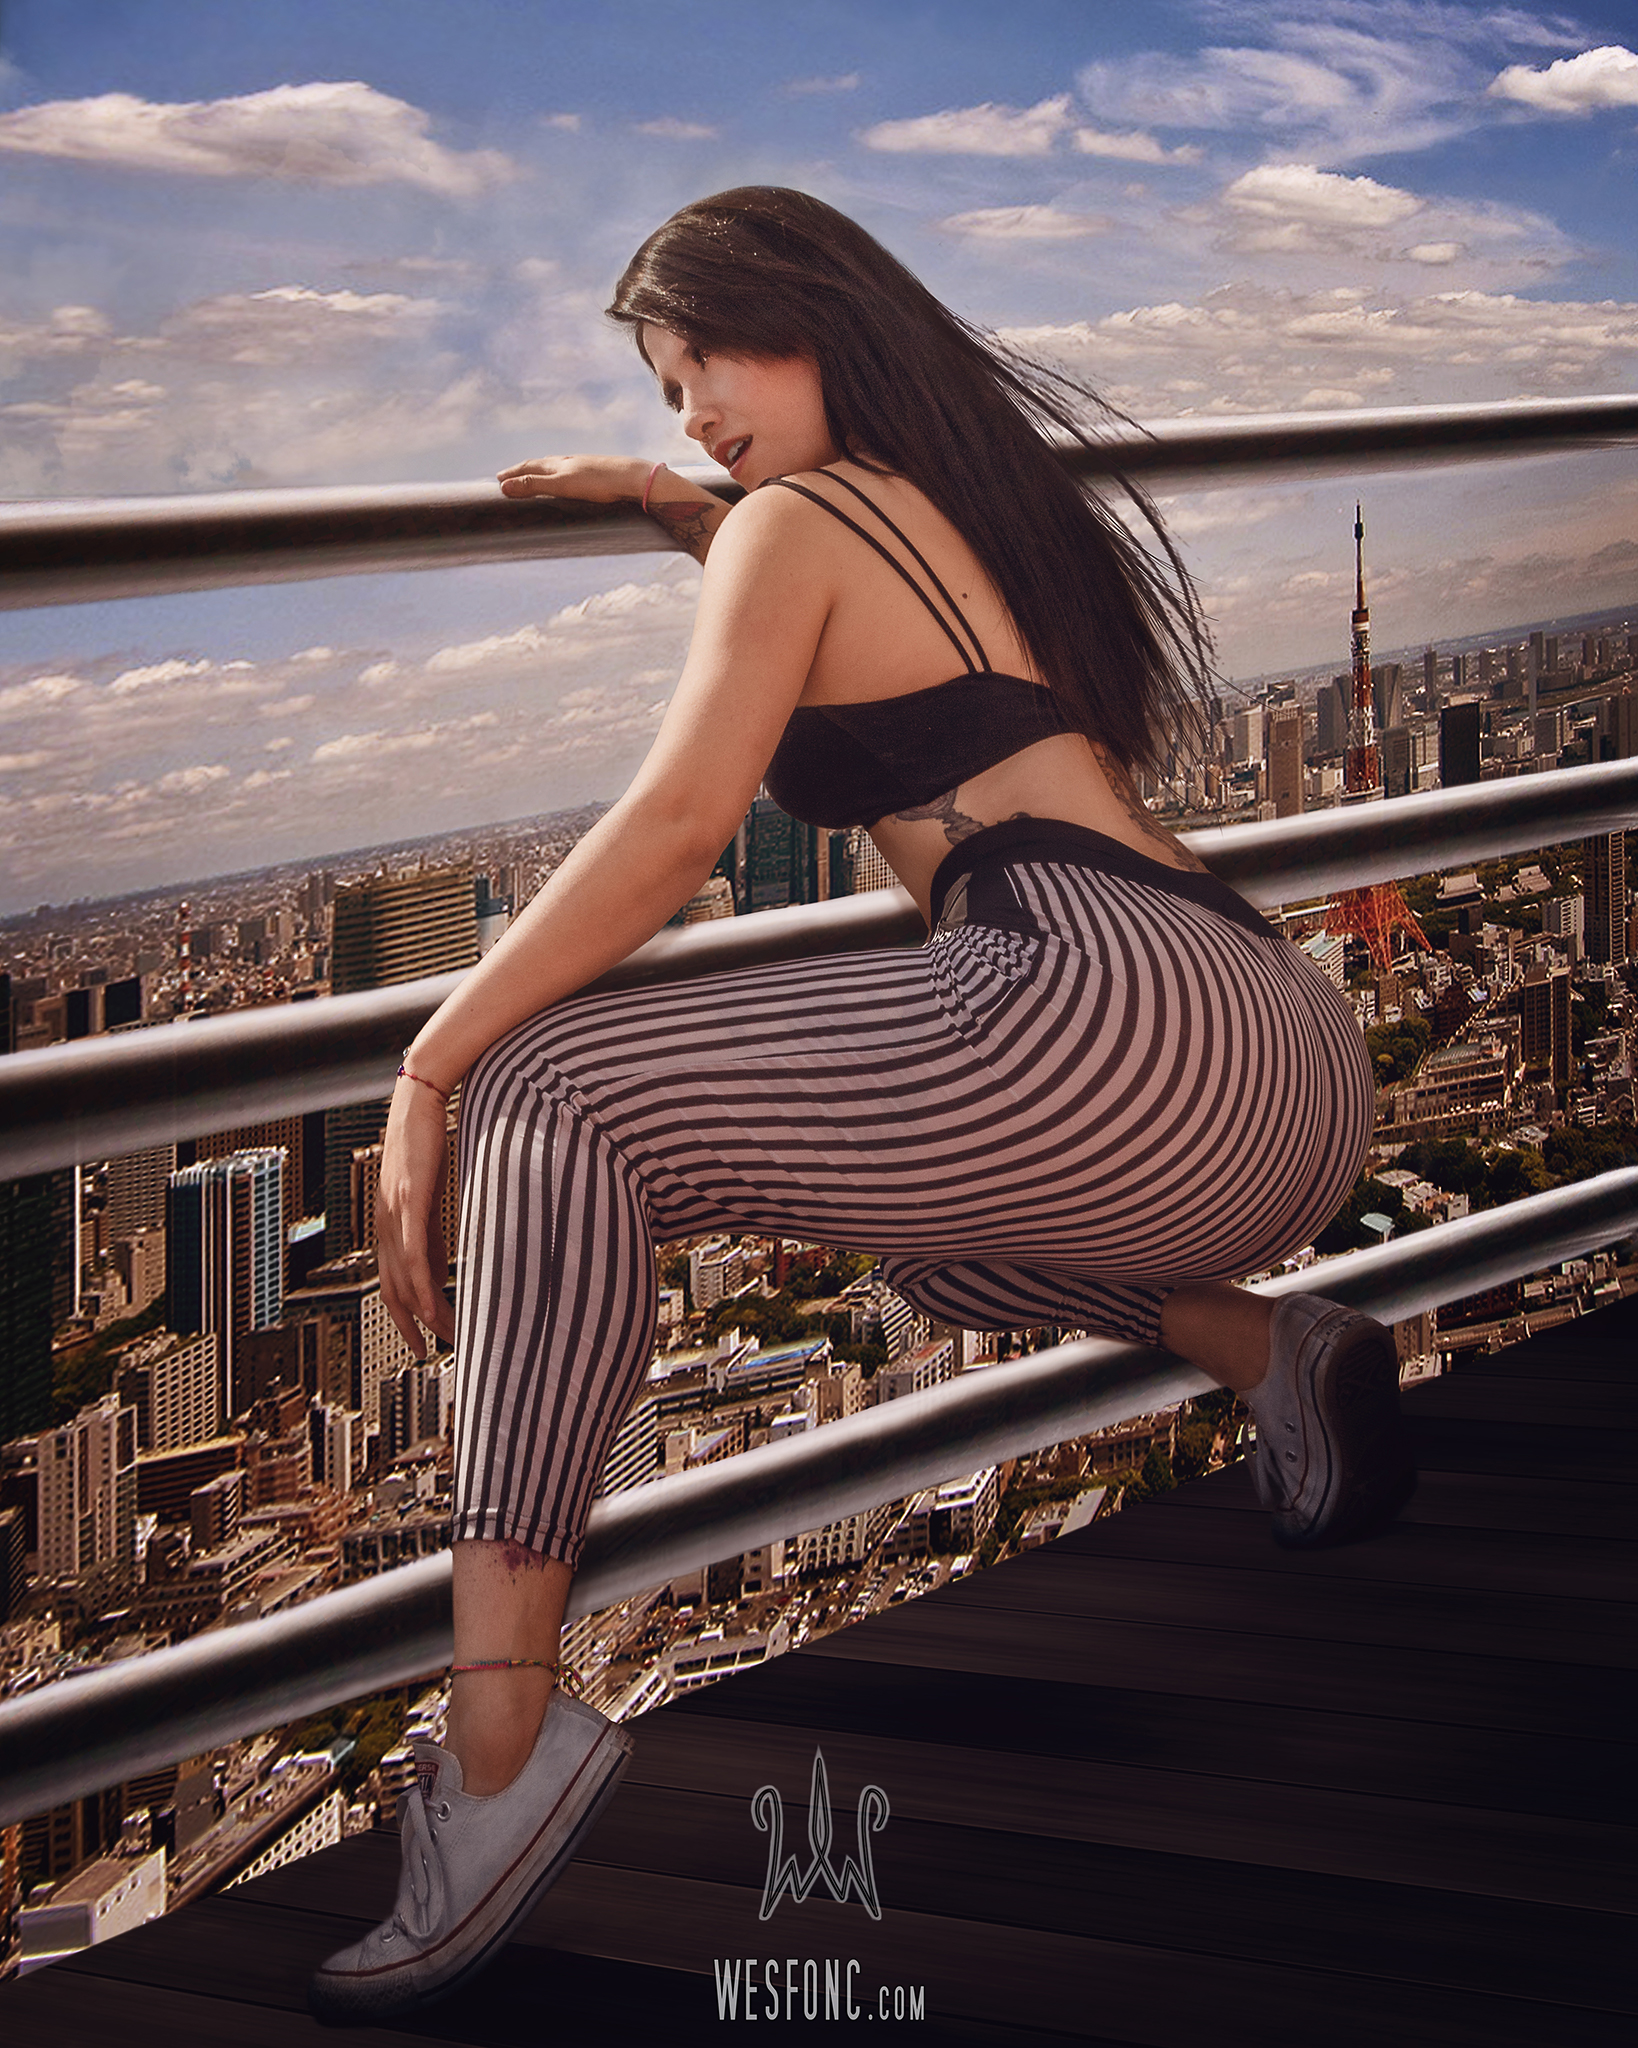
legs, feet, pantyhose, stockings, tights, tattoos, beauty, leg, photo shoot, girl, model, black hair, long hair, lingerie, thigh